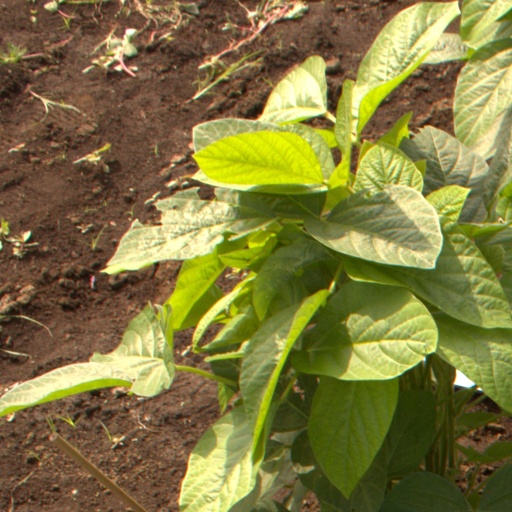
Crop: soybean